Haste to the Wedding

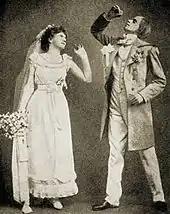
Marie Studholme and George Grossmith Jr.

By the 1890s, Gilbert's partnership with Sullivan had unravelled, and Gilbert had to find other partners. He wrote "The Mountebanks" with Alfred Cellier, and then turned to George Grossmith, the comic baritone of the Gilbert and Sullivan pieces from "The Sorcerer" (1877) through to "The Yeomen of the Guard" (1888). Grossmith had composed hundreds of songs and duets for his own private drawing-room entertainments, as well as a few short comic operas, but never a full-length work as ambitious as "Haste to the Wedding".